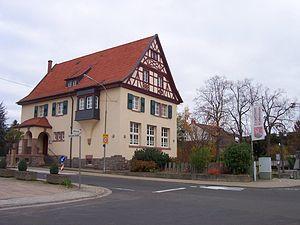
Rüdesheim est une municipalité allemande située dans le land de Rhénanie-Palatinat et l'arrondissement de Bad Kreuznach.